Bray, County Wicklow

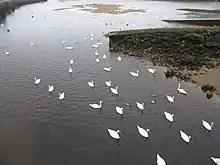
Swans where the River Dargle flows into the harbour

Several bus companies pass through Bray: Dublin Bus, Go-Ahead Ireland, Bus Éireann, Aircoach, and St. Kevin's Bus Service to Glendalough. Dublin Bus and Go-Ahead Ireland are the two primary bus operators in the town operating service on behalf of the NTA. Bus services serving the town include the E1 which is routed from Ballywaltrim, just south of Bray, to Northwood via UCD and Dublin city centre. Other routes include the 45A/B, 84N, 131, 181, 185t, 702, L1, L2, L12, L14, X1, and X2.